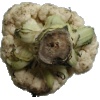
Label: Cauliflower 1